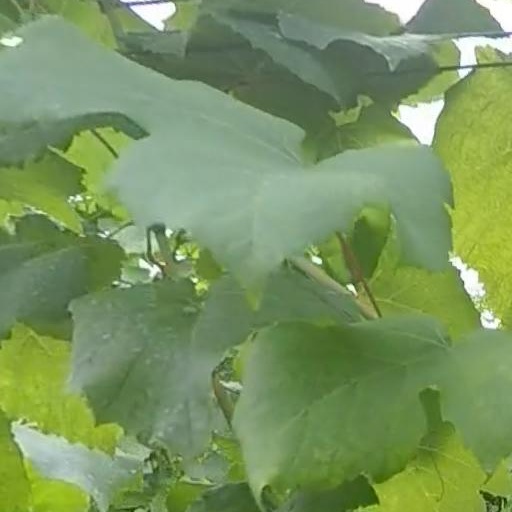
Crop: grape